German Colony, Haifa

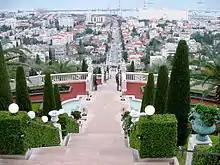
View down from the Bahá'í Gardens at the top of the German Colony.

Employing modern farming methods, the Templers introduced soil fertilization, better methods of crop rotation and new crops such as potatoes. They imported agricultural machinery and engaged in "mixed farming," combining dairy farming and field crops.